Thanga Surangam

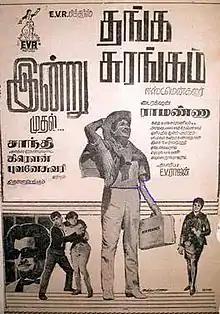
Theatrical release poster

Thanga Surangam is a 1969 Indian Tamil-language film, directed by T. R. Ramanna and produced by E. V. Rajan. The film stars Sivaji Ganesan, Bharathi and Vennira Aadai Nirmala. It was released on 28 March 1969, and emerged a major success.